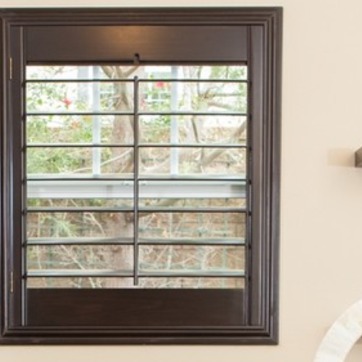
Material: glass